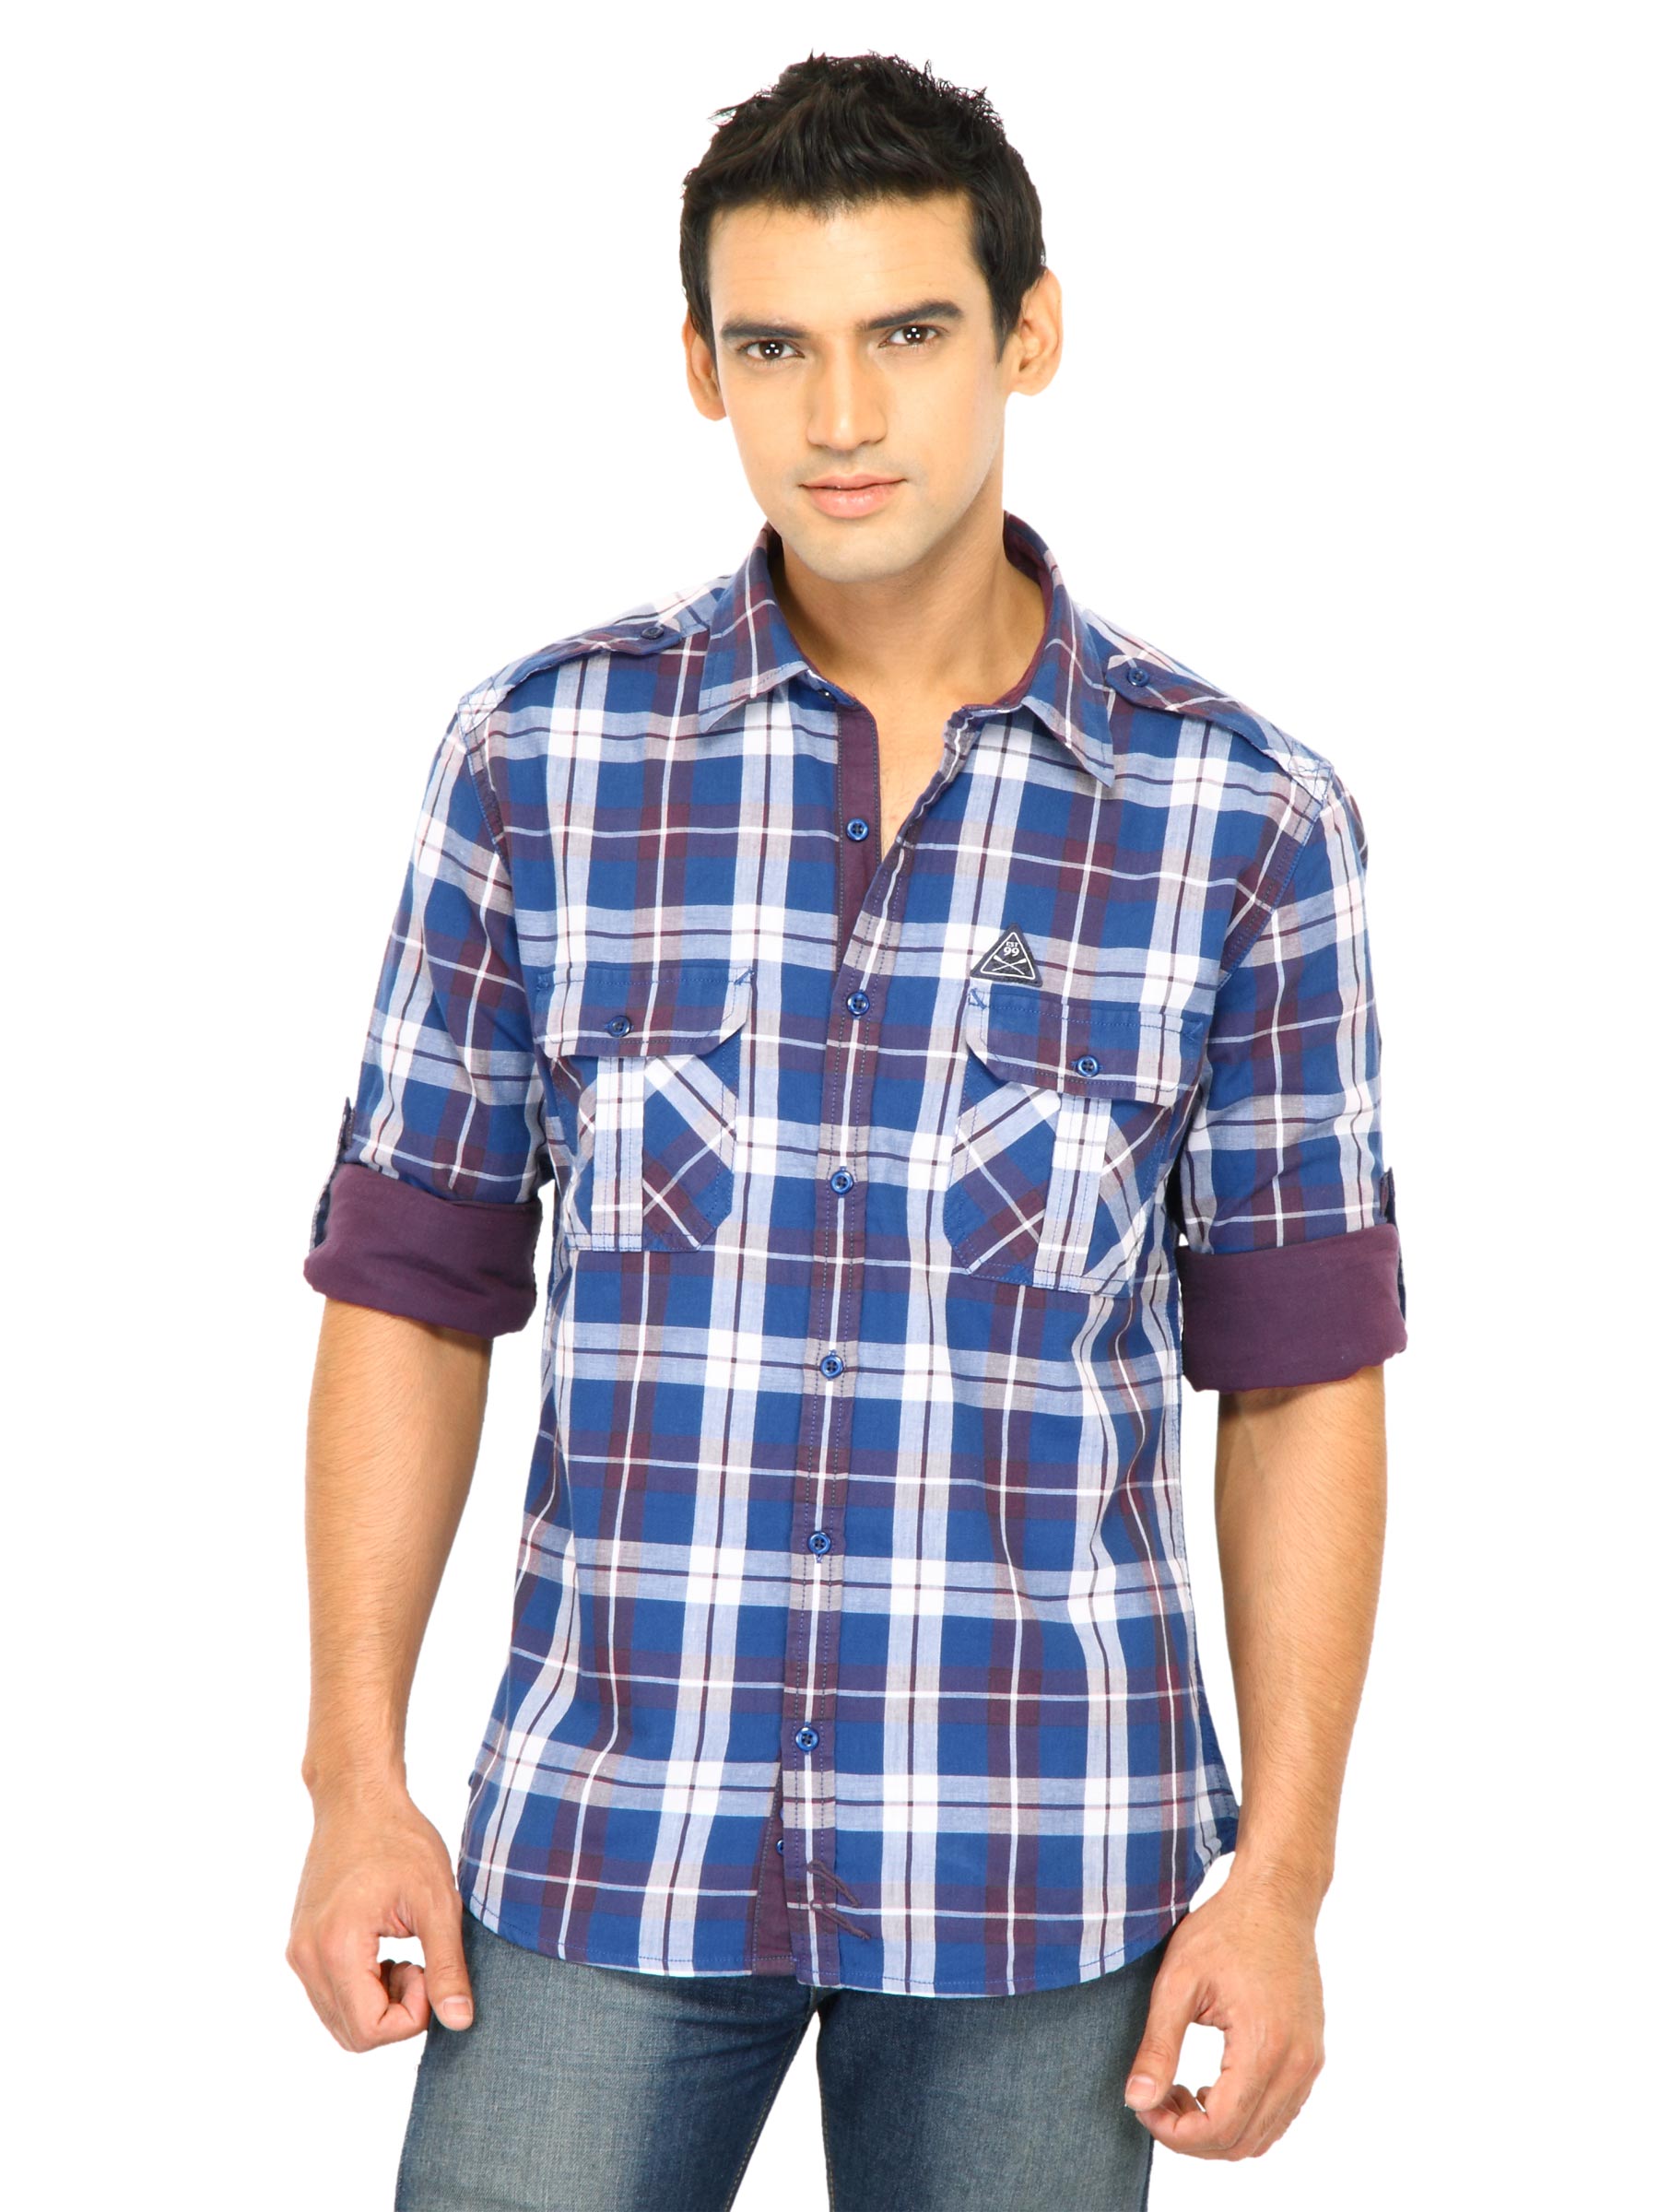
Scullers Men Check Blue Shirts
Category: Apparel / Topwear / Shirts
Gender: Men
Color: Blue
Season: Fall 2011
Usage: Casual